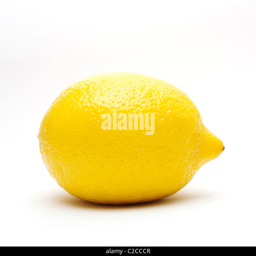
a single lemon in a high - key all white set up